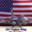
Label: airplane